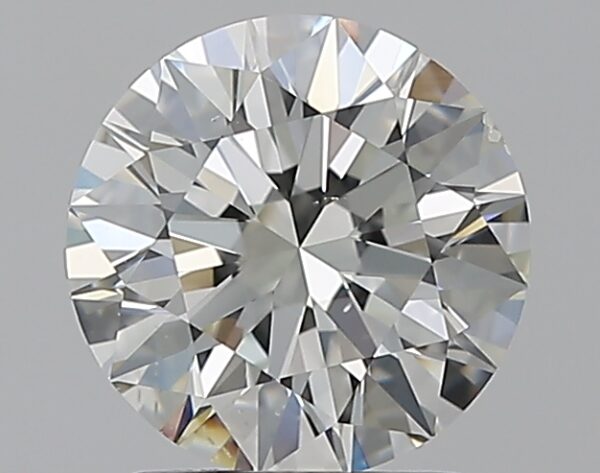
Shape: round
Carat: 1.5
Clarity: VS2
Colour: H
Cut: EX
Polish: EX
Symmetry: EX
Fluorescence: ST
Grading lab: GIA
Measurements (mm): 7.28 x 7.33 x 4.54